2005 Loganair Islander accident

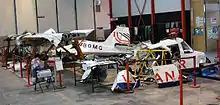
Wreckage of G-BOMG was recovered and collected in the AAIB's hangar at RAF Machrihanish for analysis.

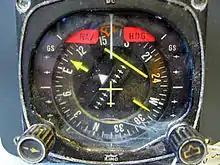
HSI from G-BOMG. Note the course selector (yellow arrow) is indicating 103°, and the red heading bug is set to 157°.

Floating debris was collected in the early morning hours after the accident. Two days after the accident, officials had established a one mile exclusion zone against fishing activities near the accident site, and the AAIB had requested specialized deep water recovery equipment to recover the wreckage and, they hoped, the bodies of the pilot and paramedic. Six days later the diving support vessel "Seaway Osprey" arrived on the scene of the accident with remotely operated vehicles (ROV's) and saturation divers capable of manually recovering debris. Within twelve hours all major components of the aircraft had been recovered except for the left wingtip, which was discovered on 2 May 2005, in a trawler's fishing net about from the debris field. The wreckage was brought to the AAIB's hangar at RAF Machrihanish (on which Campbeltown Airport was located at the time of the accident) for analysis.